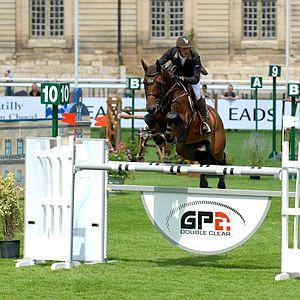
Kevin Staut et Zeta de Hus, lors du Global Champions Tour de Chantilly, en juillet 2010.
L'hippodrome de Chantilly fut inauguré en 1834. Il se situe en bordure de forêt à proximité du château de Chantilly et couvre 65 hectares. C'est là que se tiennent depuis 1836 le Prix du Jockey-Club pour les mâles et femelles, et depuis 1843 le Prix de Diane pour les femelles. Ces deux épreuves sont des courses de plat. S'y déroulent 42 journées de courses par an.
Kevin Staut, né le 15 novembre 1980 au Chesnay, est un cavalier de saut d'obstacles français.